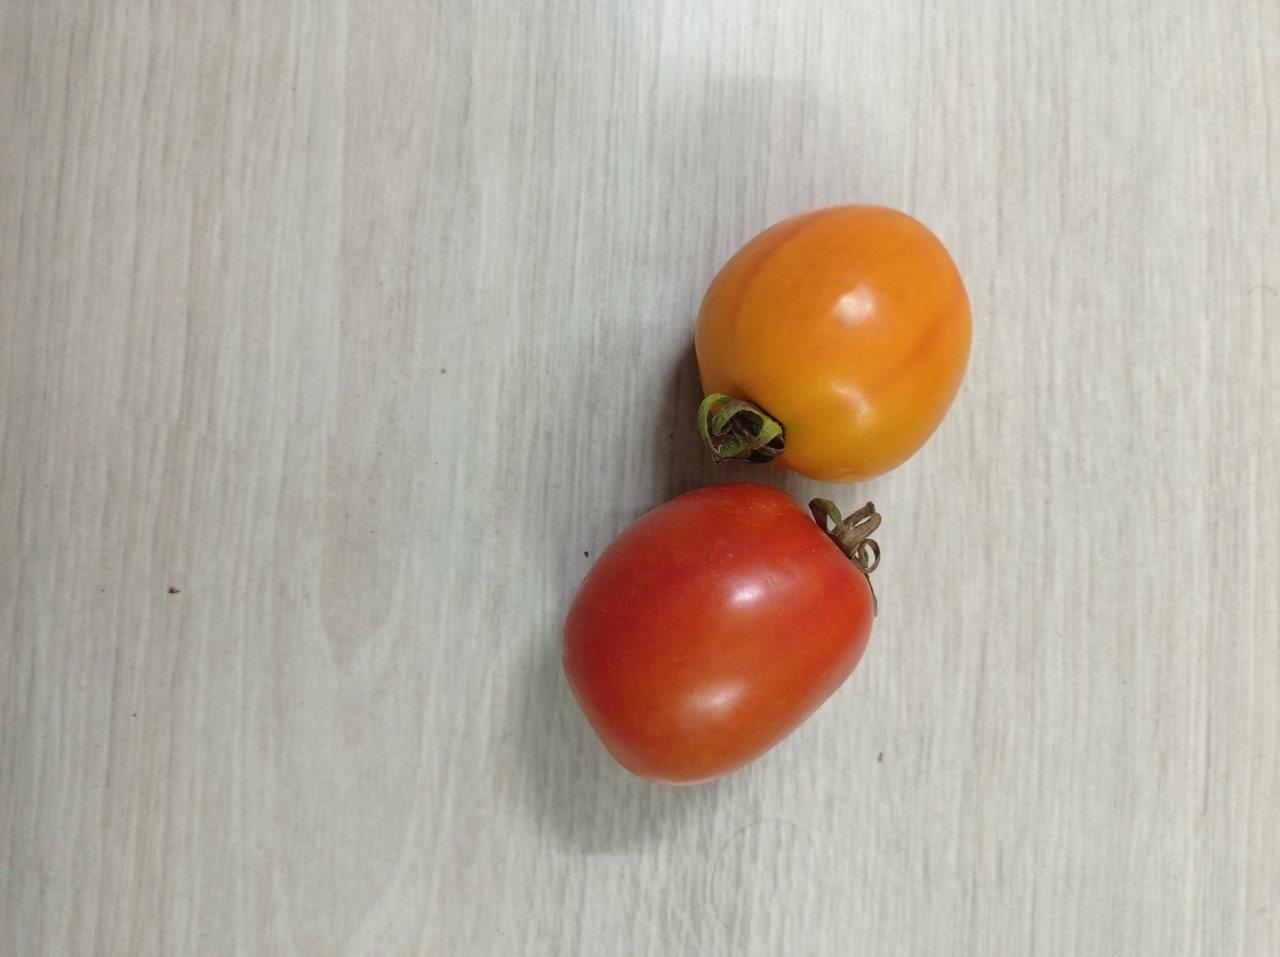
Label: Fresh